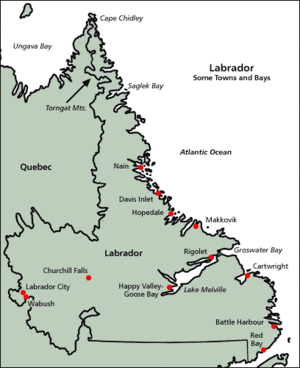
L'Homme du Labrador est un roman de l'écrivain Bernard Clavel, paru en 1982 aux éditions Baland et écrit dans les années 1981-82.
Le Labrador est la région continentale de la province canadienne de Terre-Neuve-et-Labrador.